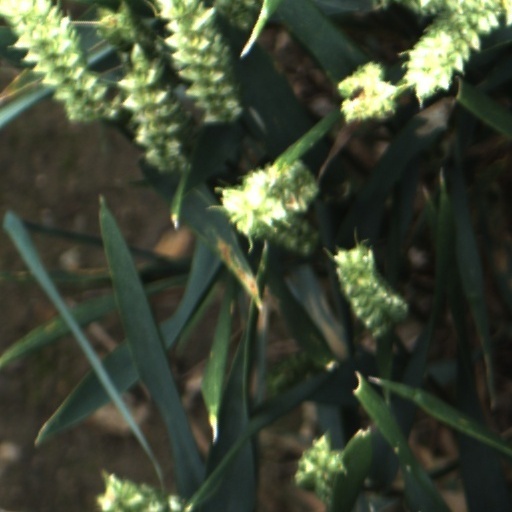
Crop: wheat